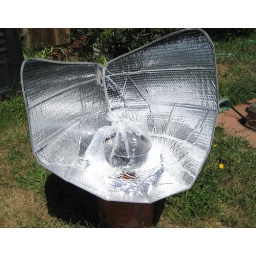
Pot in oven bag, on cake rack